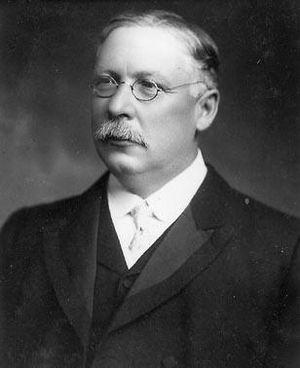
Alexander Cameron Rutherford était un homme politique canadien qui fut le premier premier ministre de l'Alberta de 1905 à 1910.